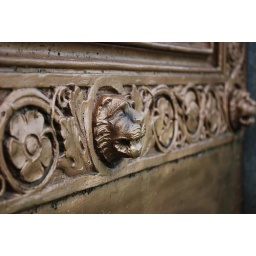
A lion head decoration on a mausoleum door in Spring Forest Cemetery in Binghamton, NY